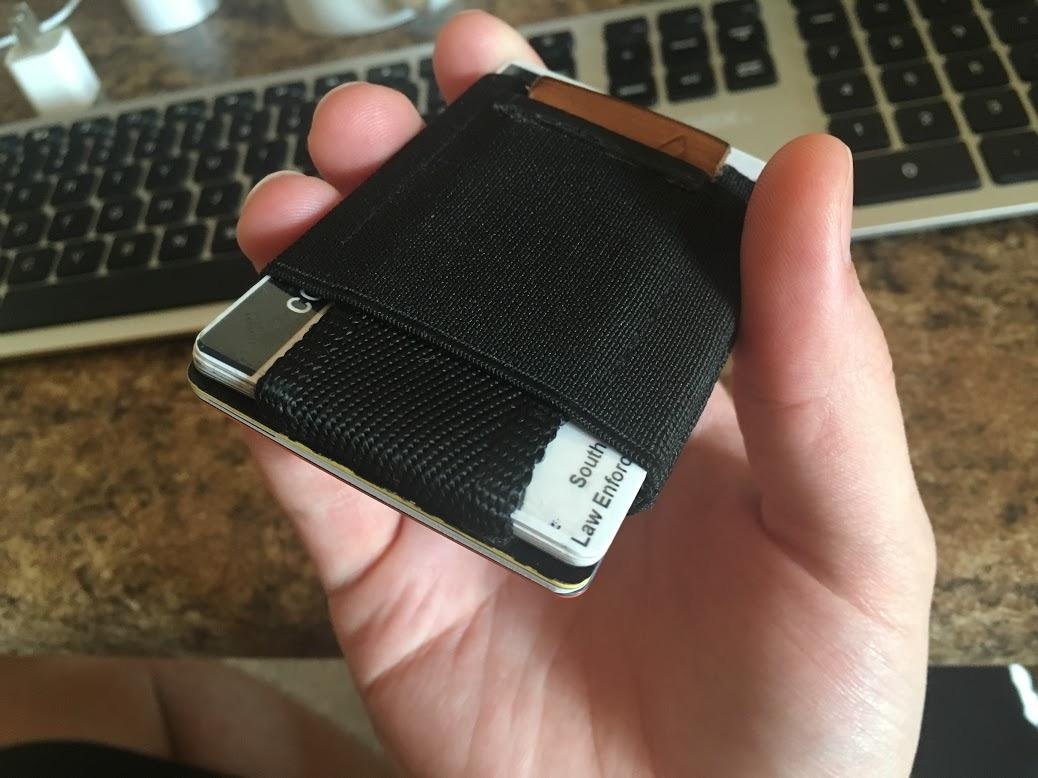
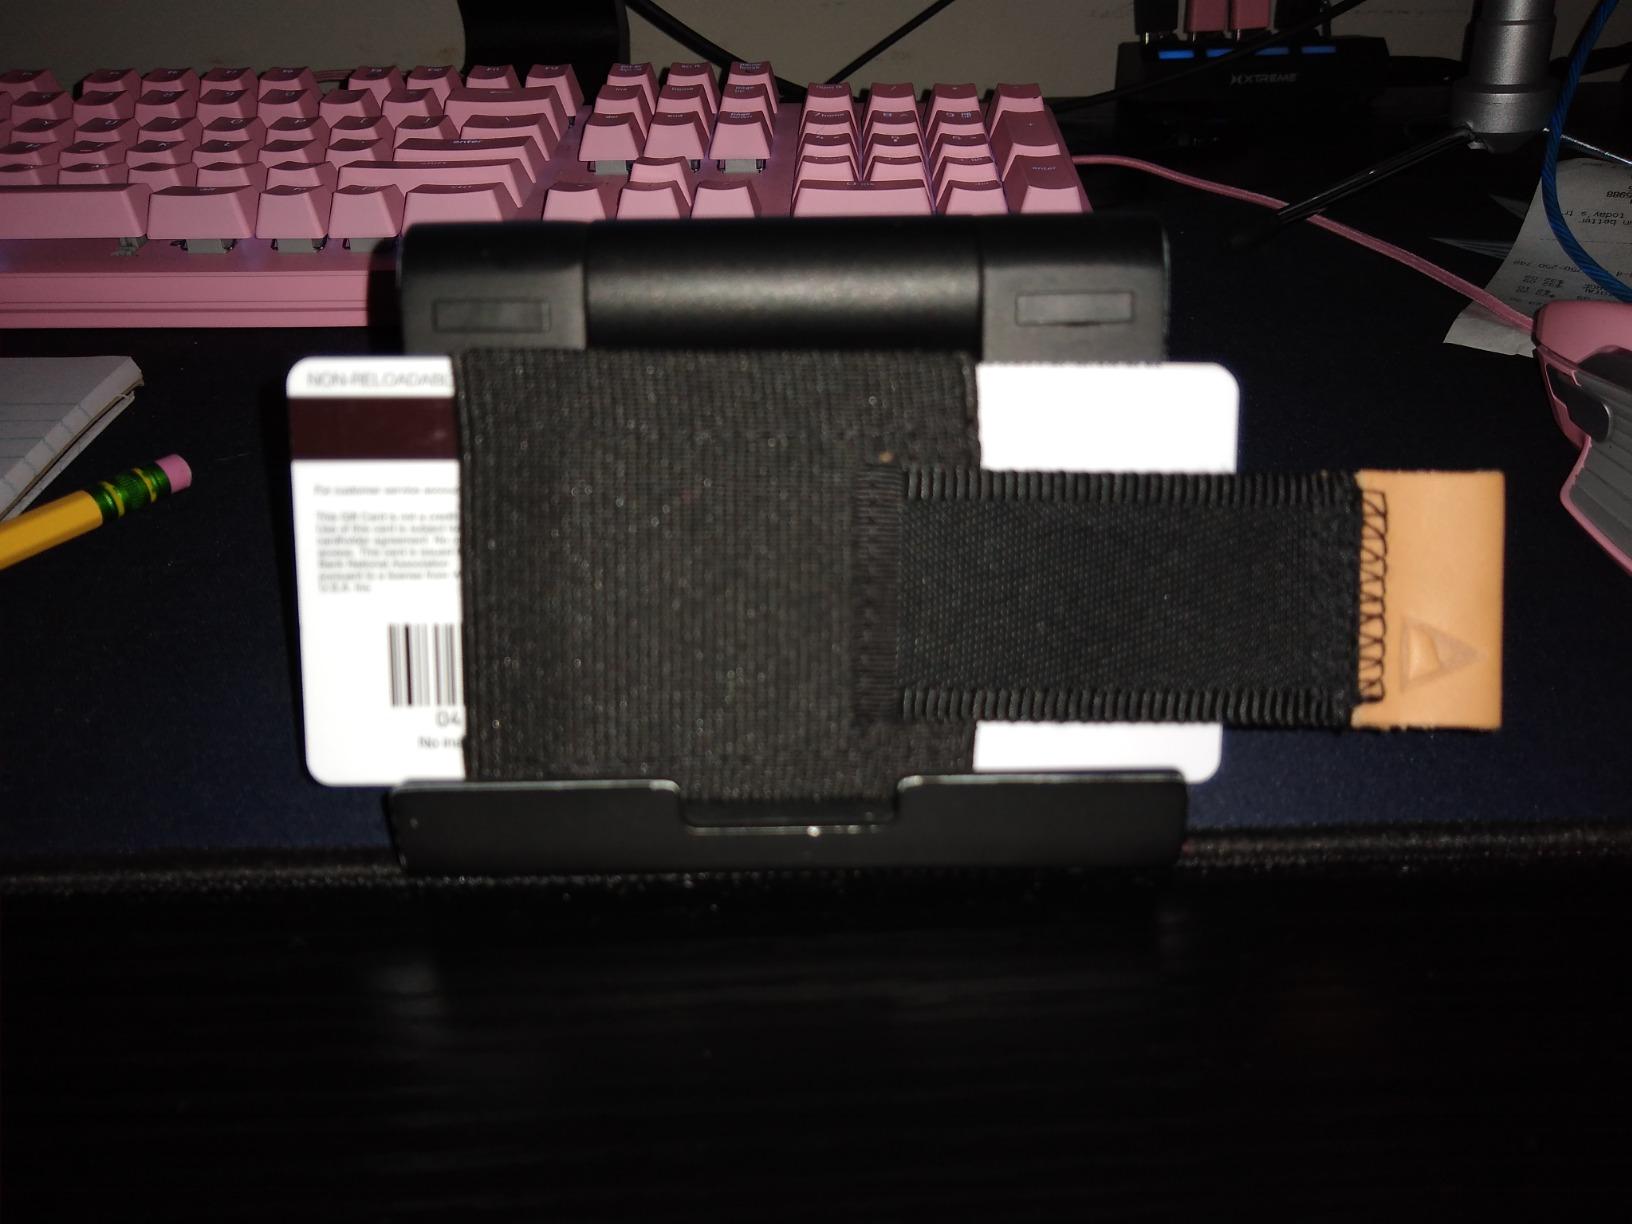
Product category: accessories_wallet
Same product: yes